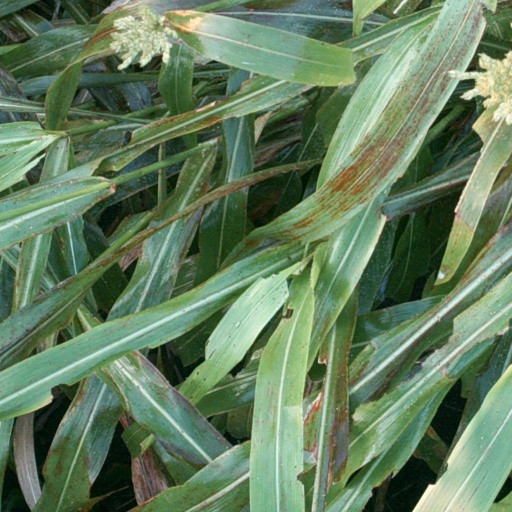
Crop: sorghum